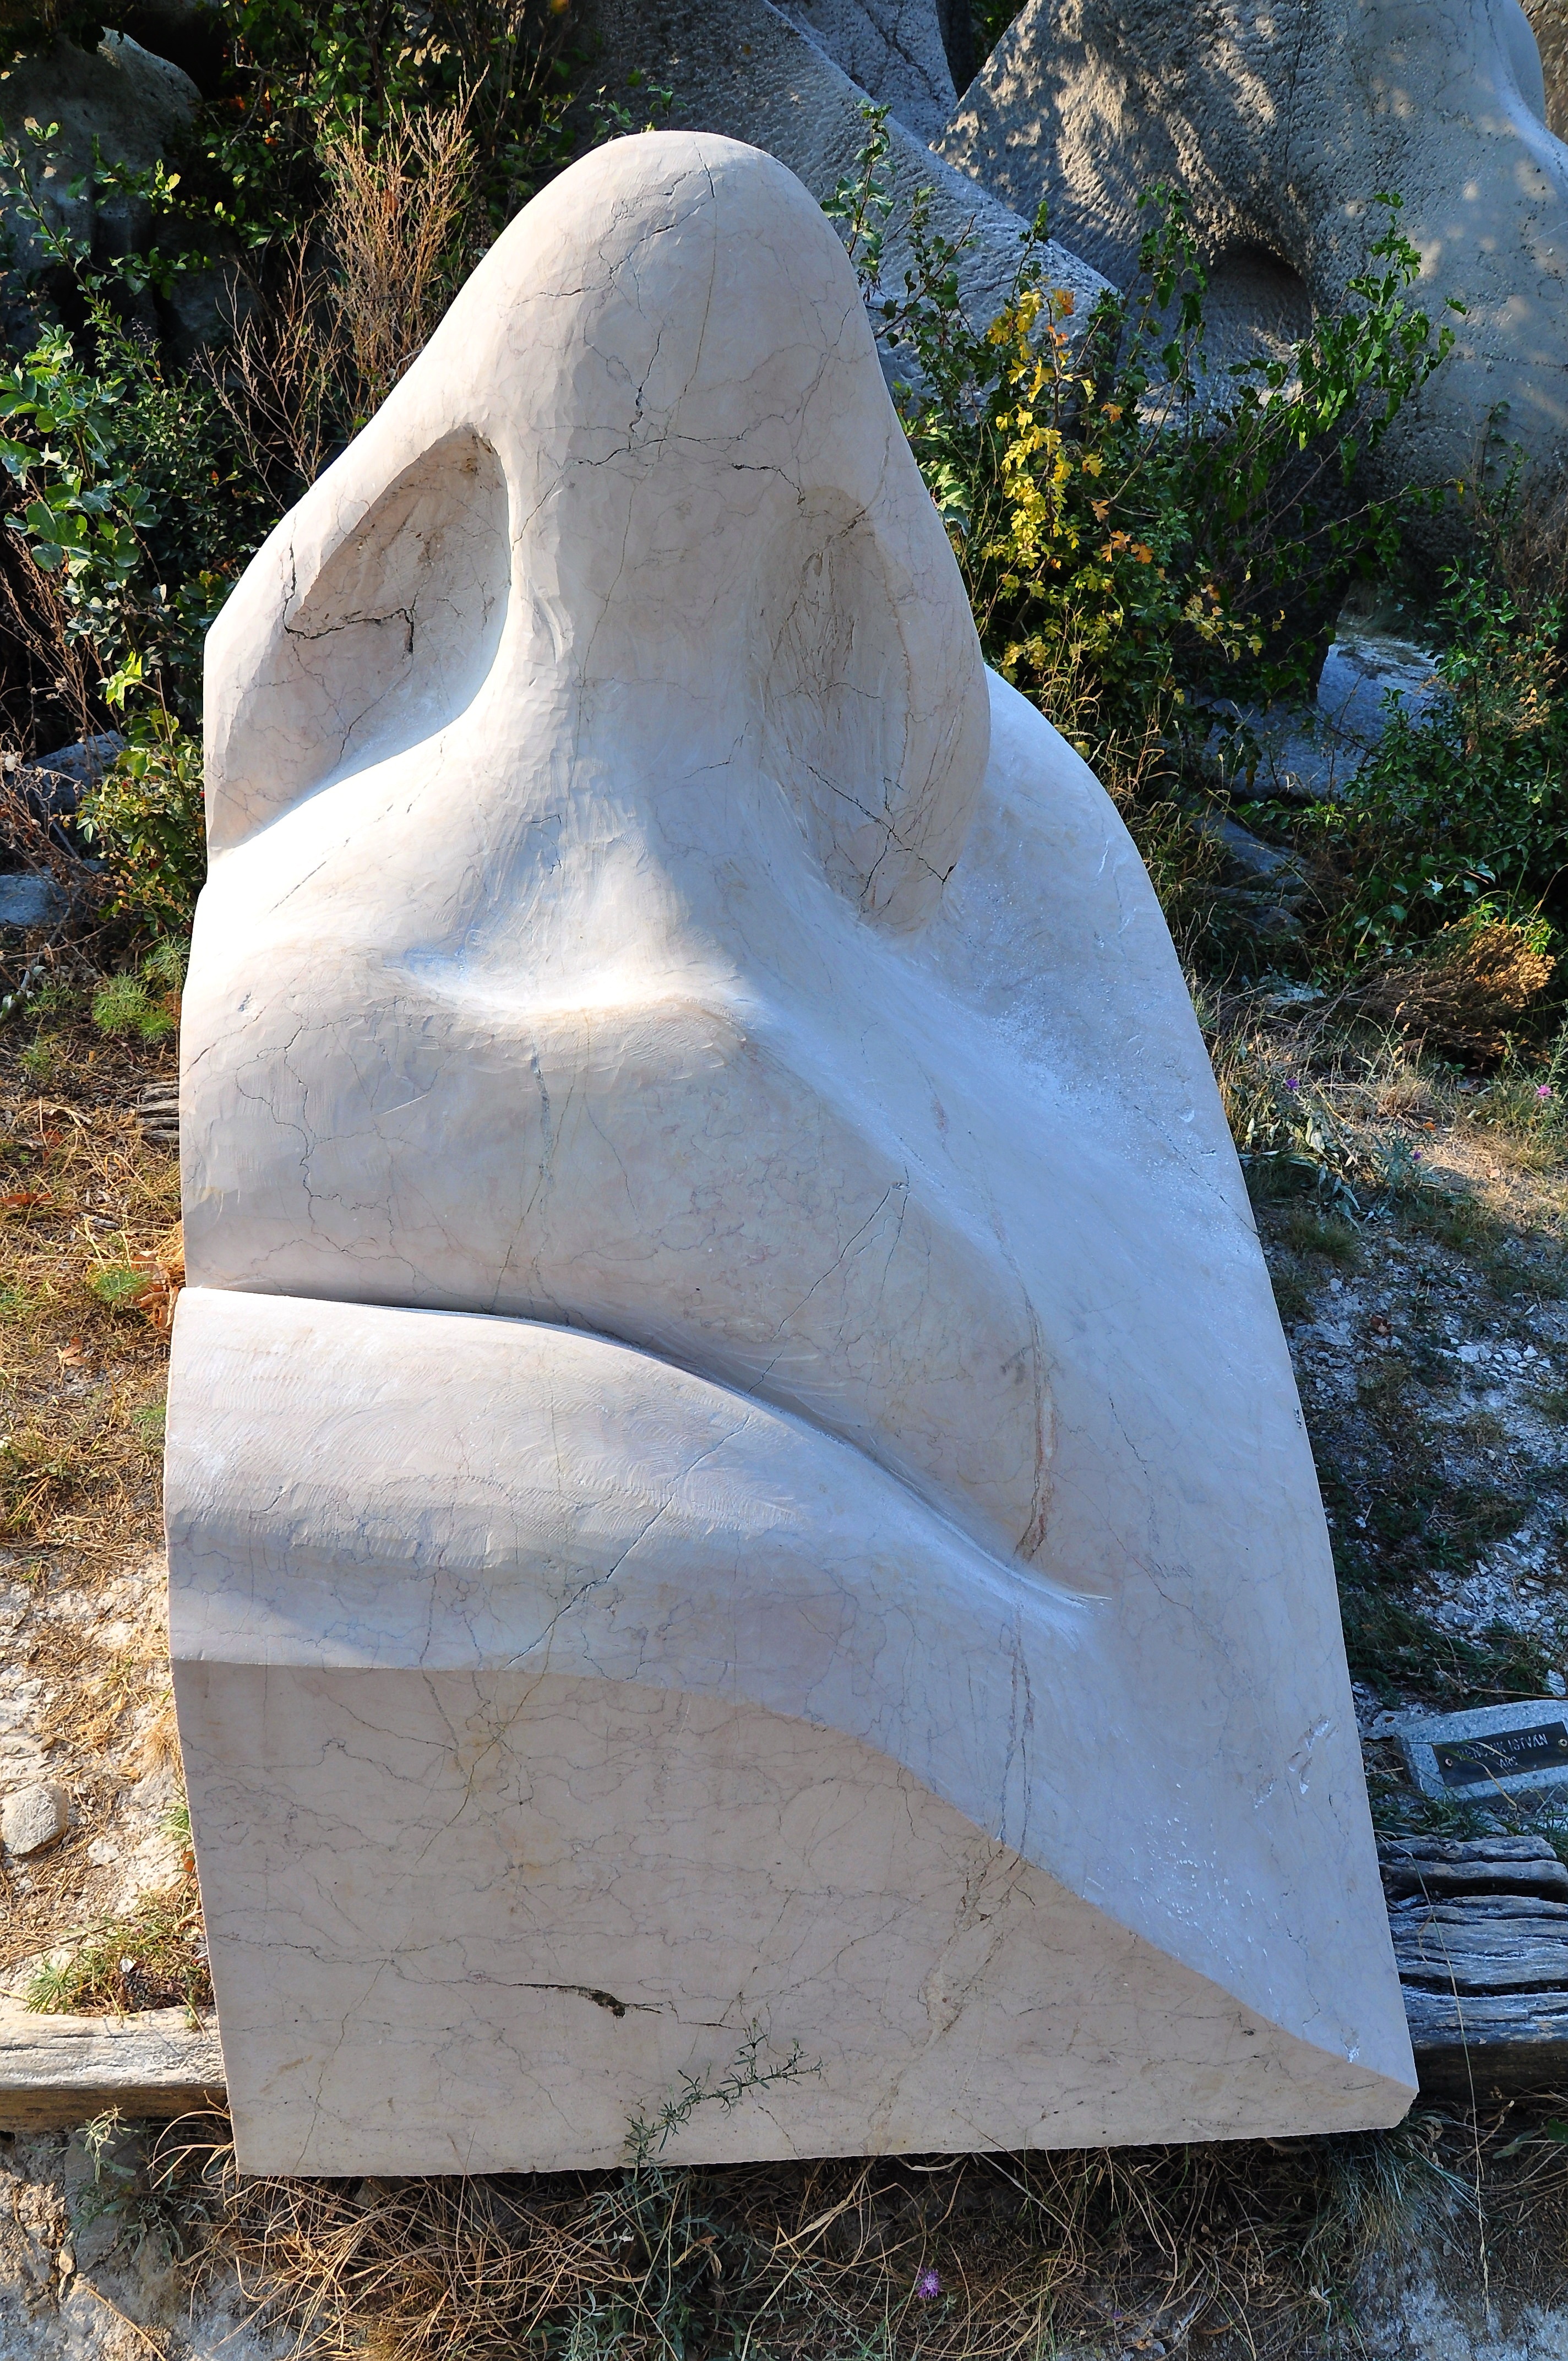
rock, stone, monument, statue, grave, sculpture, memorial, art, temple, head, headstone, carving, facial, monolith, stele, stone carving, ancient history, nonbuilding structure